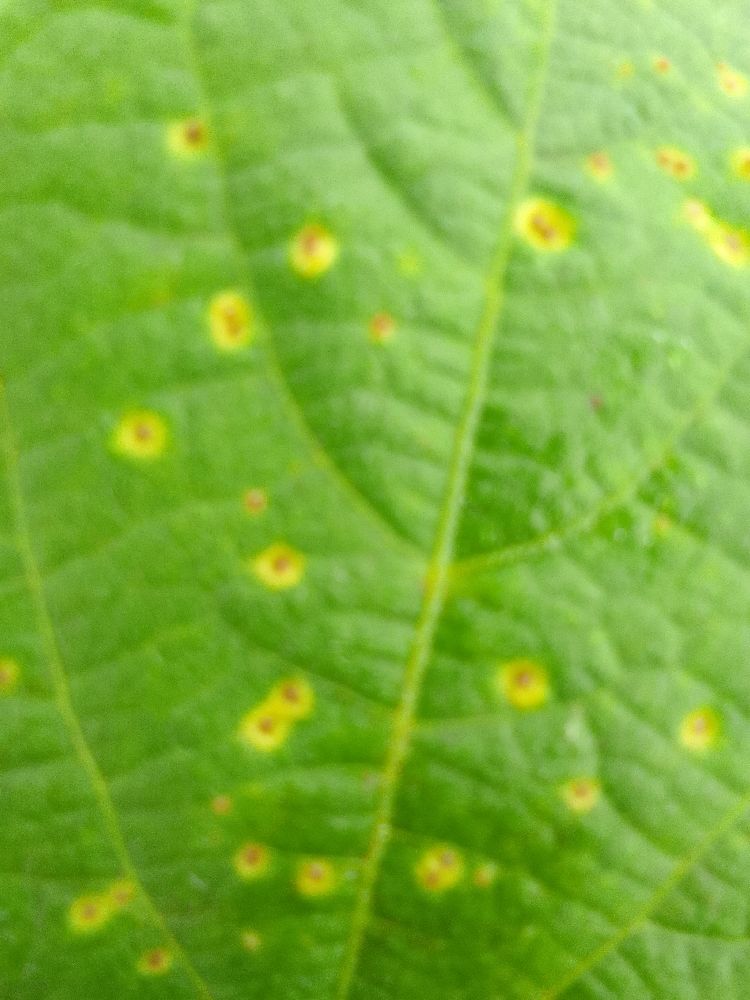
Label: rust